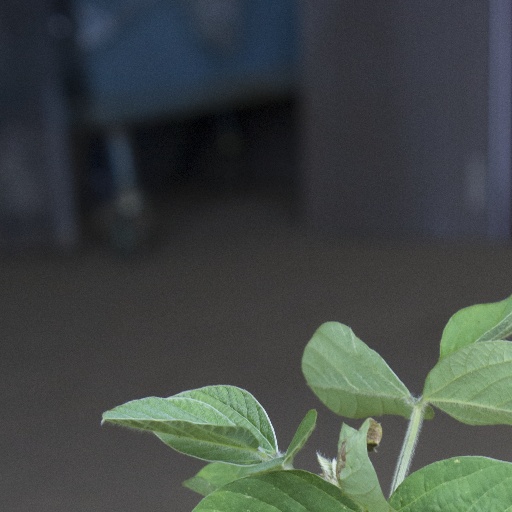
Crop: soybean